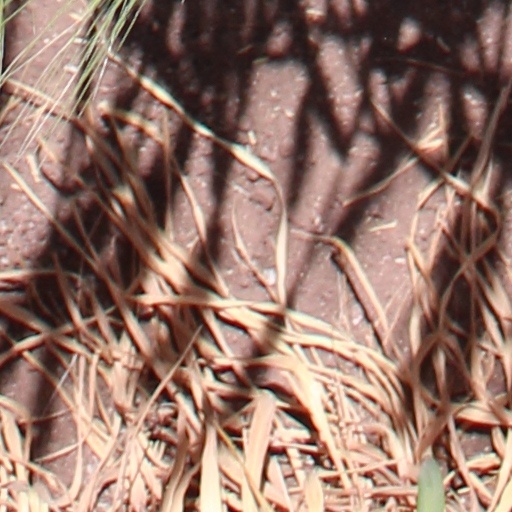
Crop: wheat